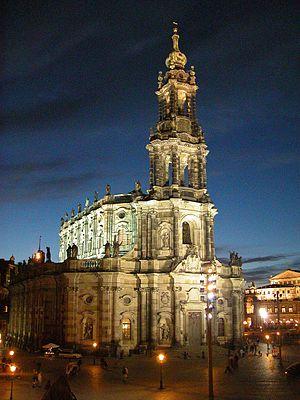
Cet article recense les cathédrales d'Allemagne.